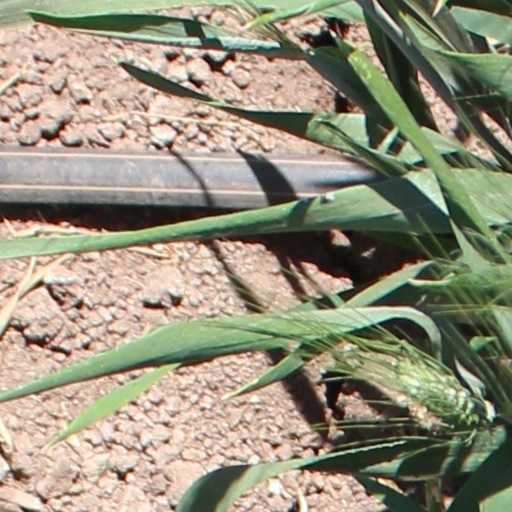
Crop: wheat